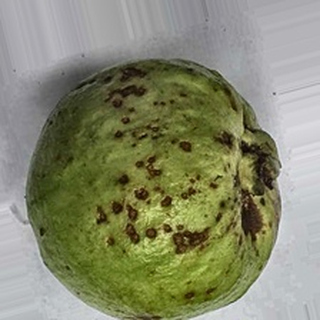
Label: guava_anthracnose